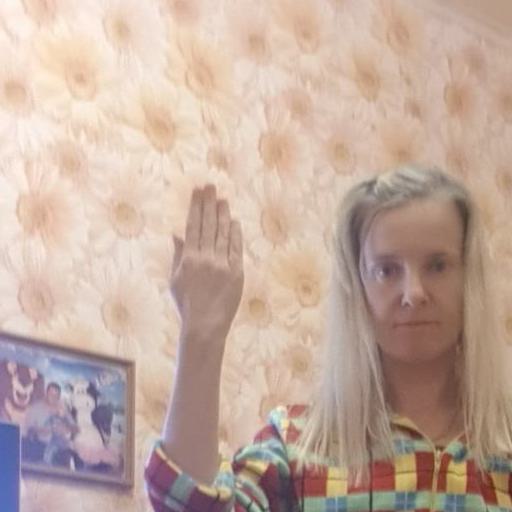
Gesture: stop_inverted